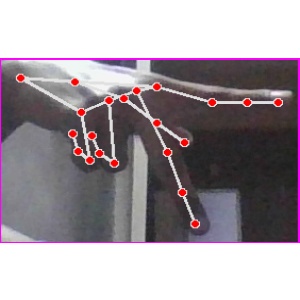
अक्षर: प